West Quartzite Range

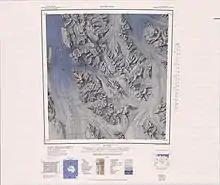
Terrain north of West Quartzite Range

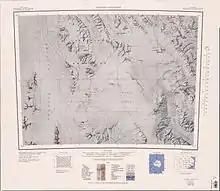
West Quartzite Range east of center in north of map

The range runs northwest–southeast, parallel to the East Quartzite Range to the east.